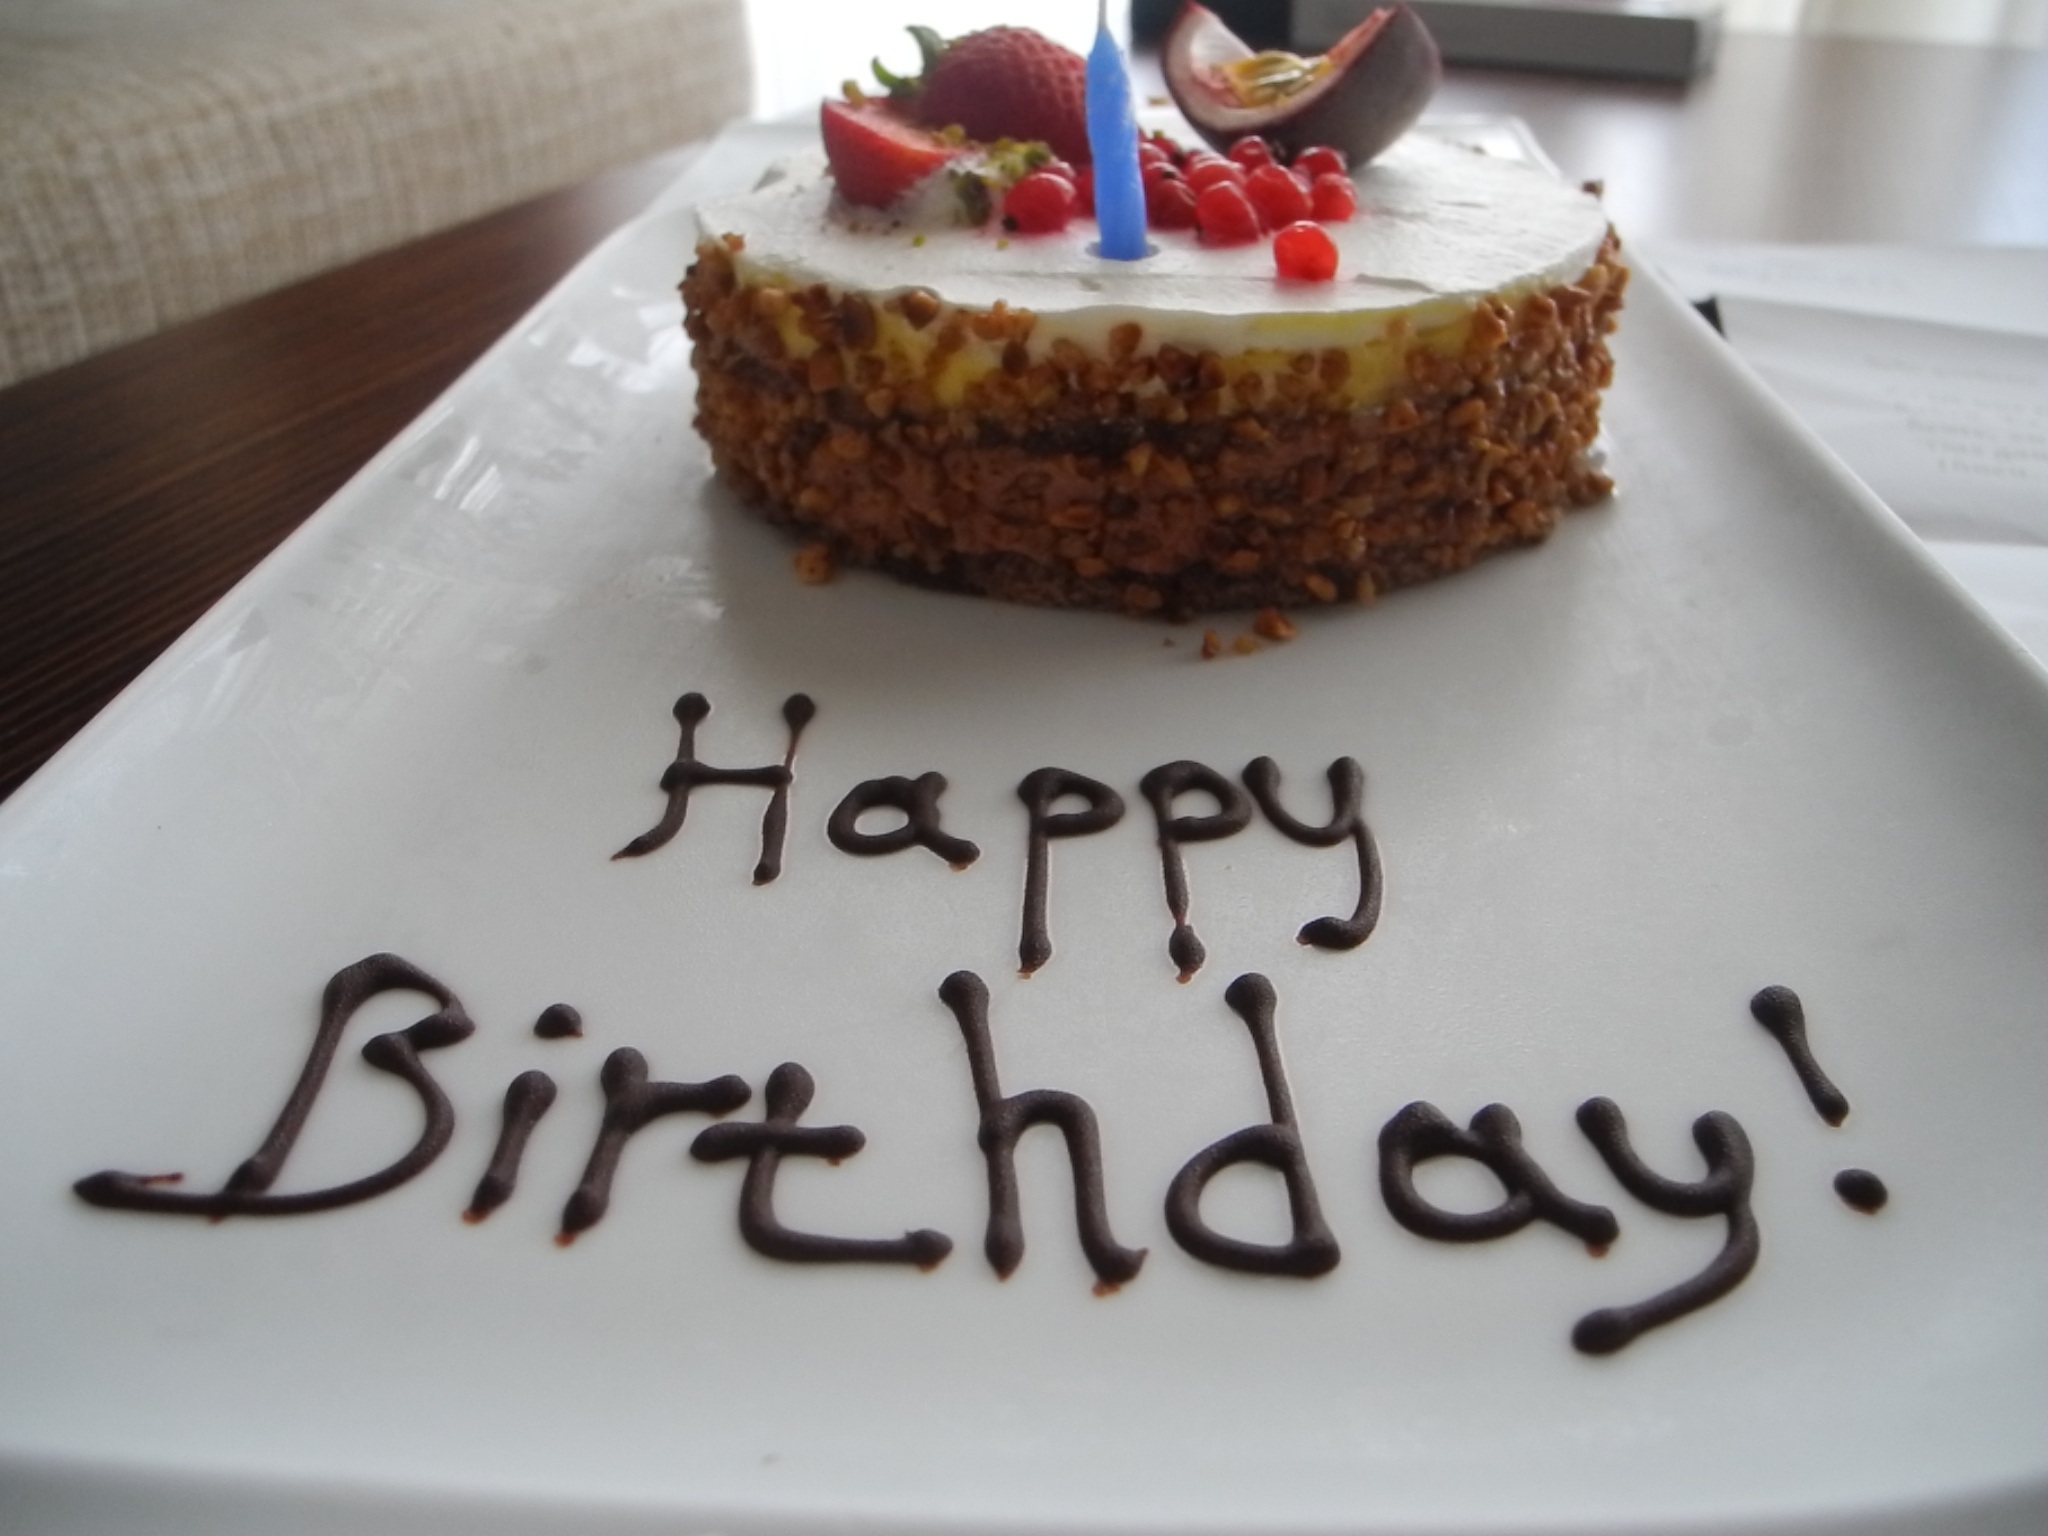
raspberry, sweet, celebration, love, heart, food, blue, chocolate, baking, dessert, eat, cuisine, cream, delicious, cake, bakery, happy birthday, baked, birthday cake, chocolate cake, sweet dish, bake, pastries, festival, candles, sugar, icing, tart, strawberries, birthday, desserts, favorite, baked goods, flavor, pastry shop, marzipan, torte, strawberry cake, piece of cake, strawberry pie, buttercream, cake decorating, happy birthday to you